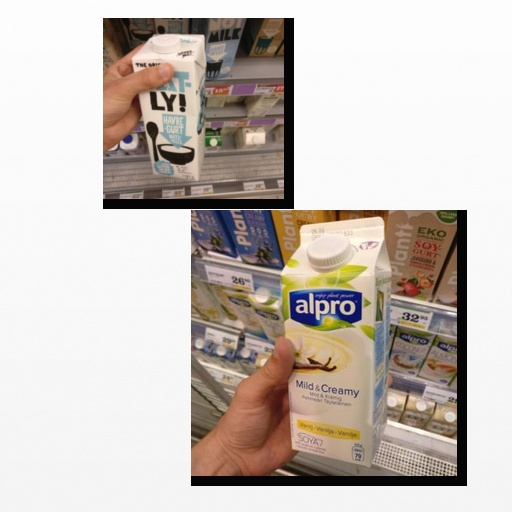
Food items: oatghurt, vanilla_soy_yogurt